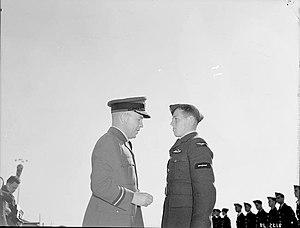
Le commandant de l’air G. O. Johnson présente un insigne ailé à un stagiaire du cours destiné au personnel navigant au camp Borden, le 30 septembre 1940, dans le cadre du Programme d’entraînement aérien du Commonwealth britannique.